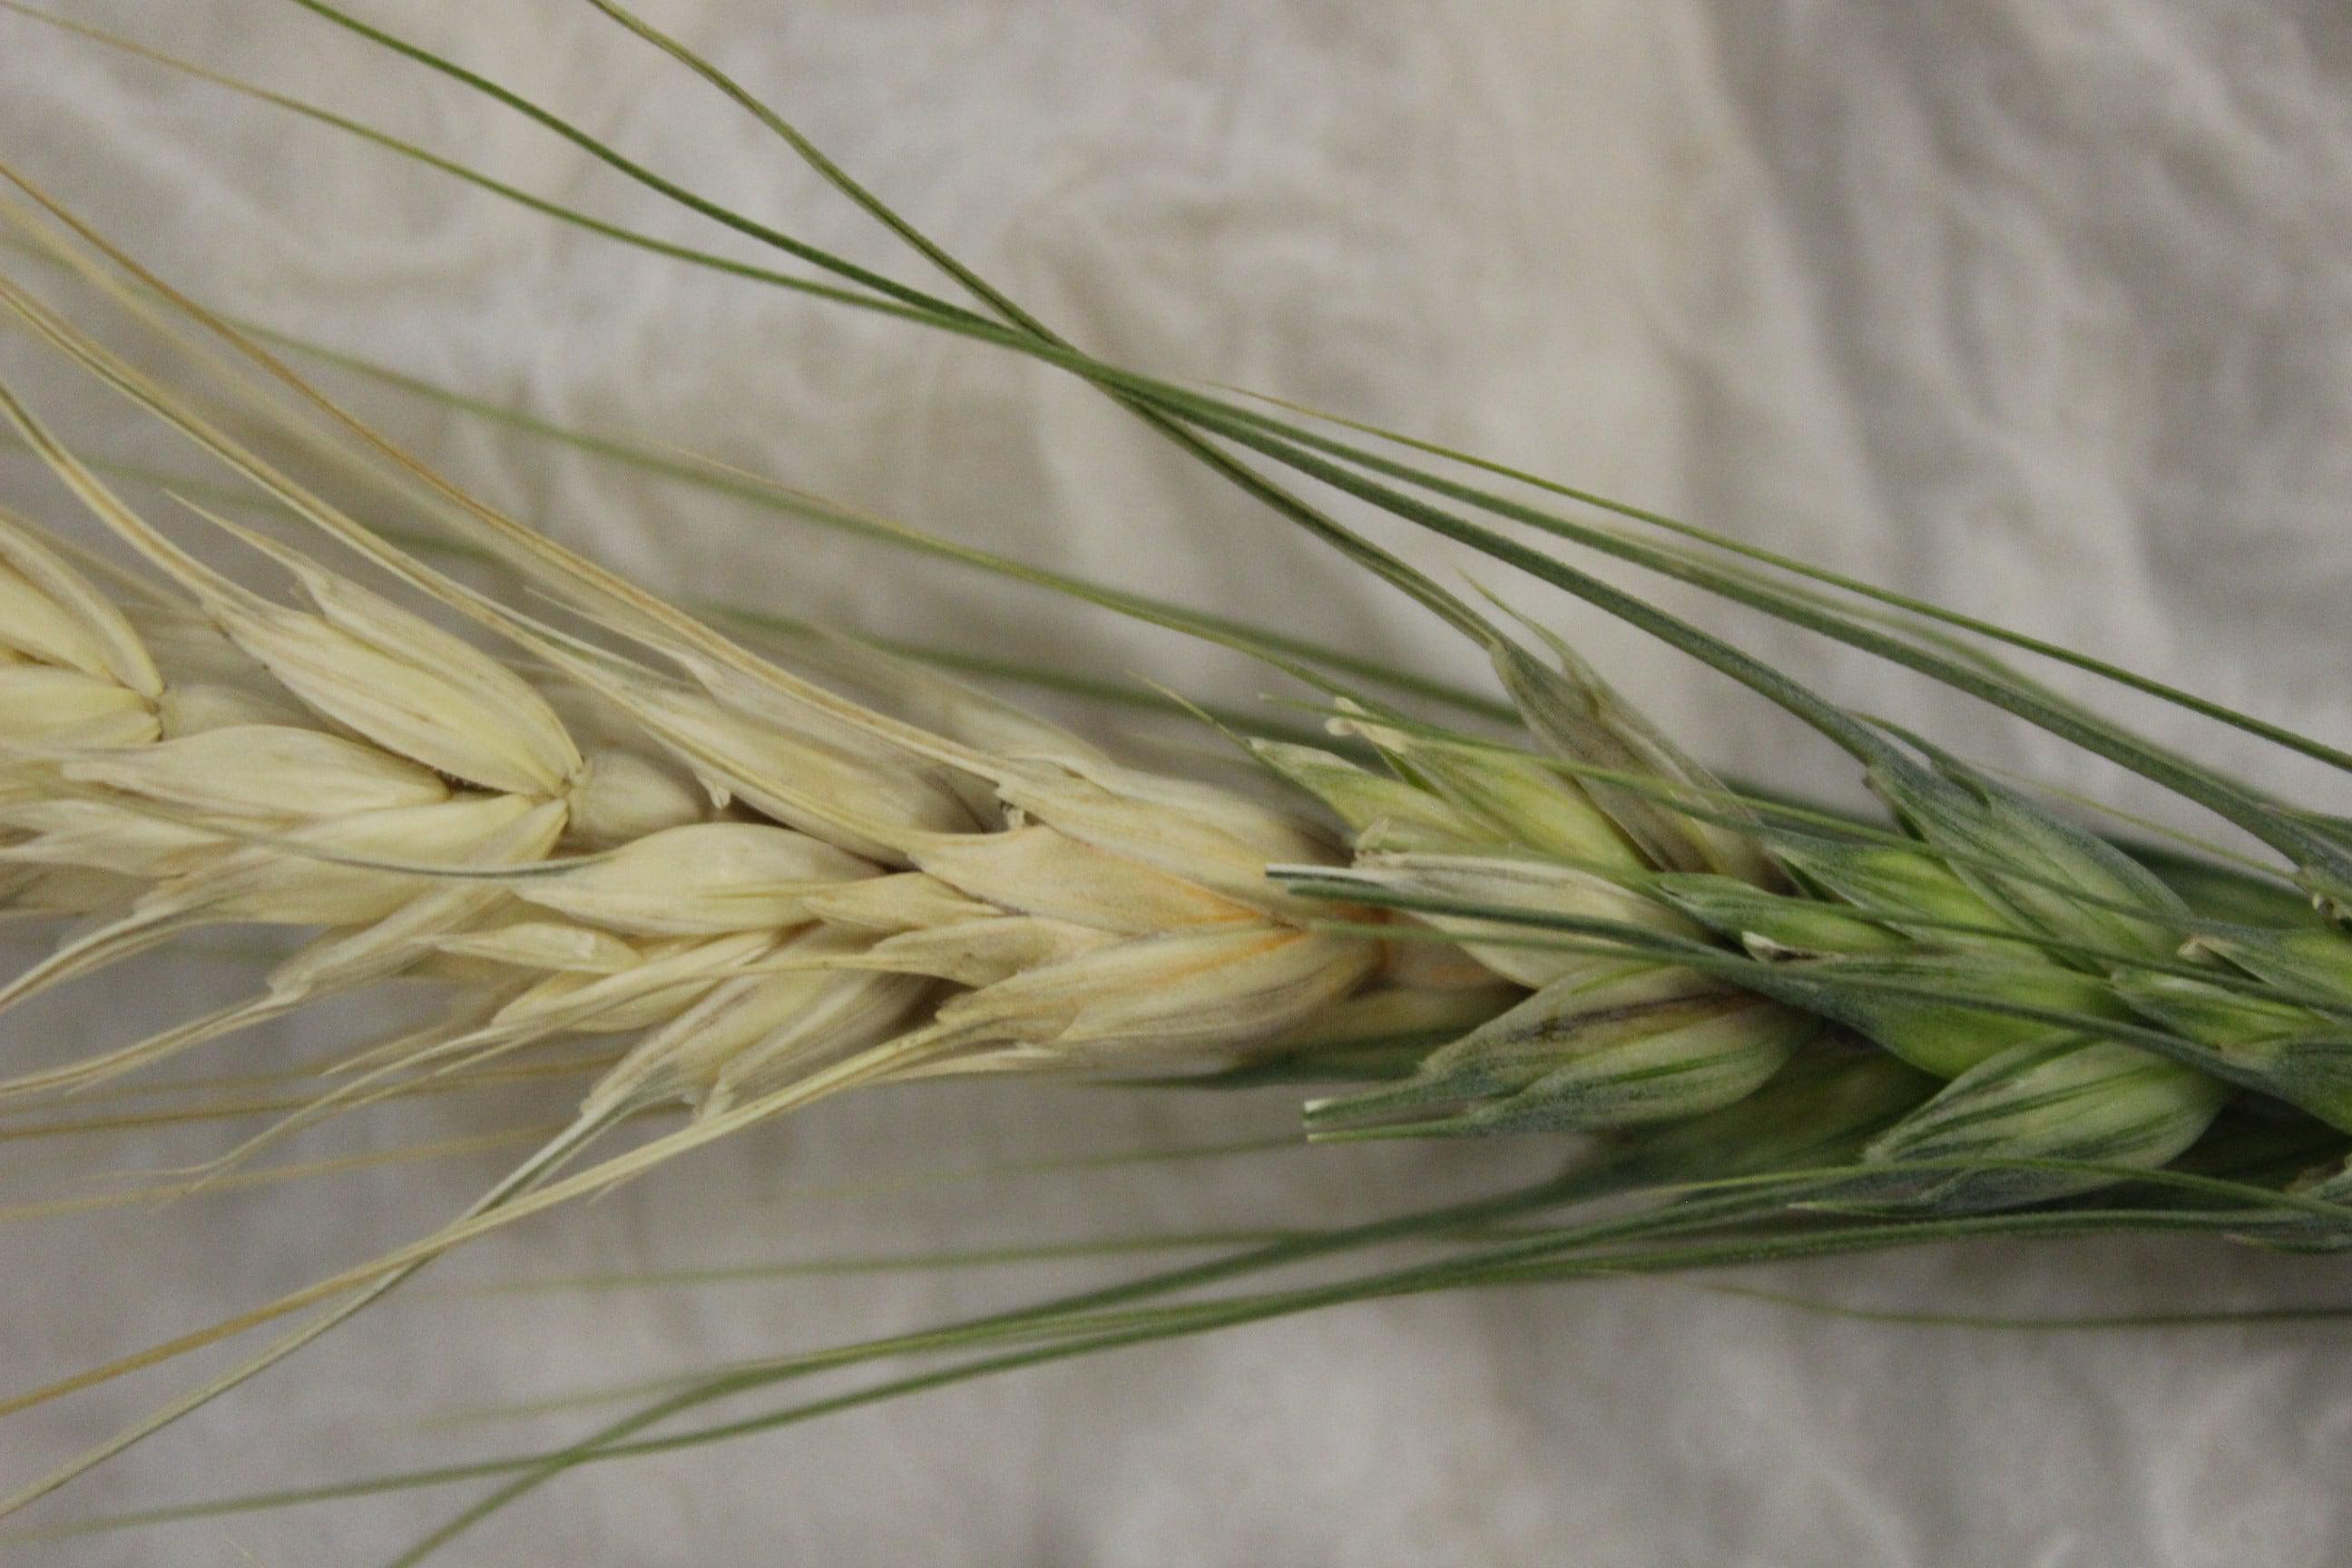
Plant: Wheat
Disease: wheat head scab